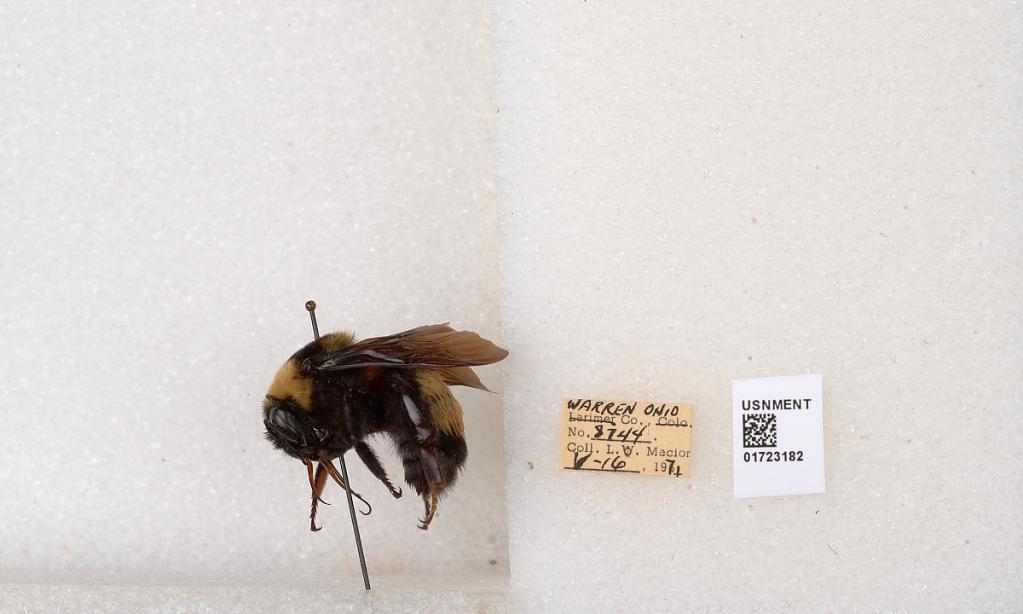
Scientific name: Bombus (Bombus) nevadensis auricormus
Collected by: L. Macior
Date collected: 1971-5-16
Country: United States
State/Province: Ohio
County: Warren
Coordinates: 39.4276, -84.1668